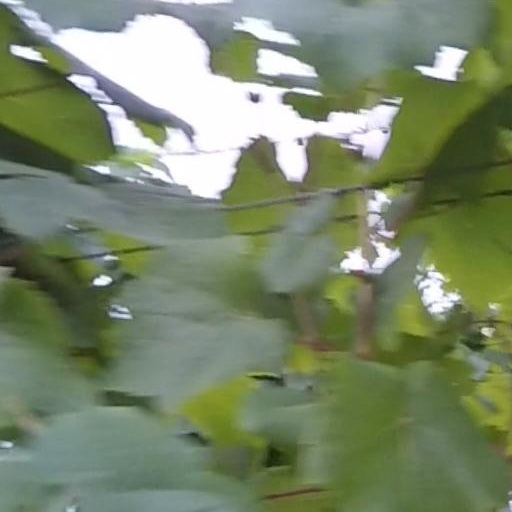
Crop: grape